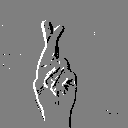
ASL letter: r